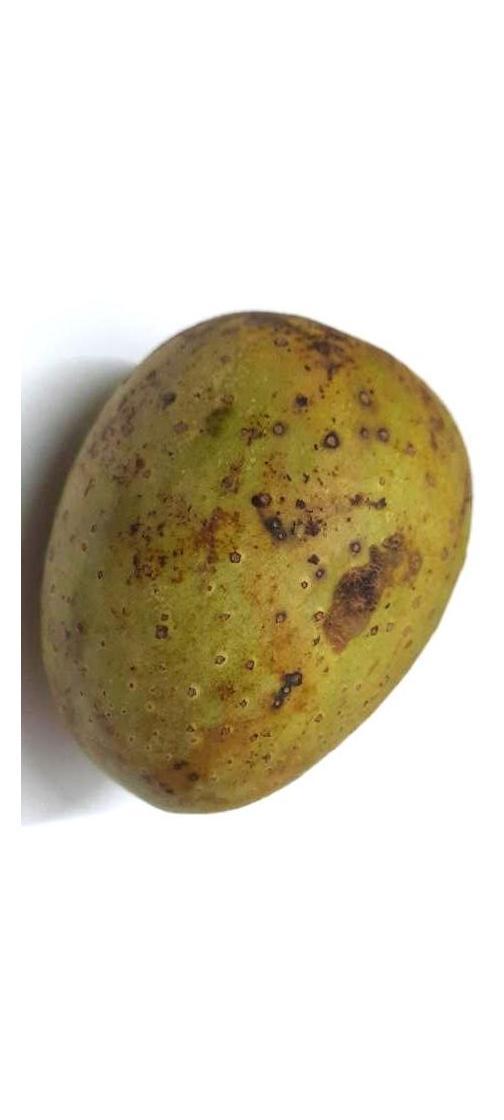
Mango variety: Gourmoti